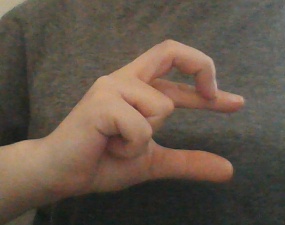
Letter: thal